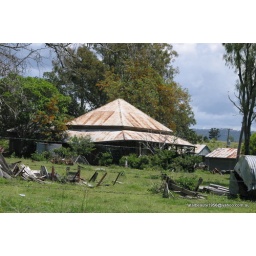
farm house sheds trees and damage in the yard